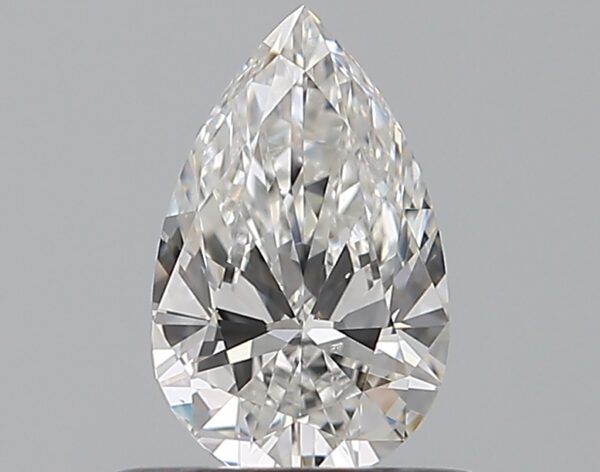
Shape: pear
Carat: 0.5
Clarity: SI1
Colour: F
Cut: VG
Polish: EX
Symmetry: VG
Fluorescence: N
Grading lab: GIA
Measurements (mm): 7.05 x 4.4 x 2.62